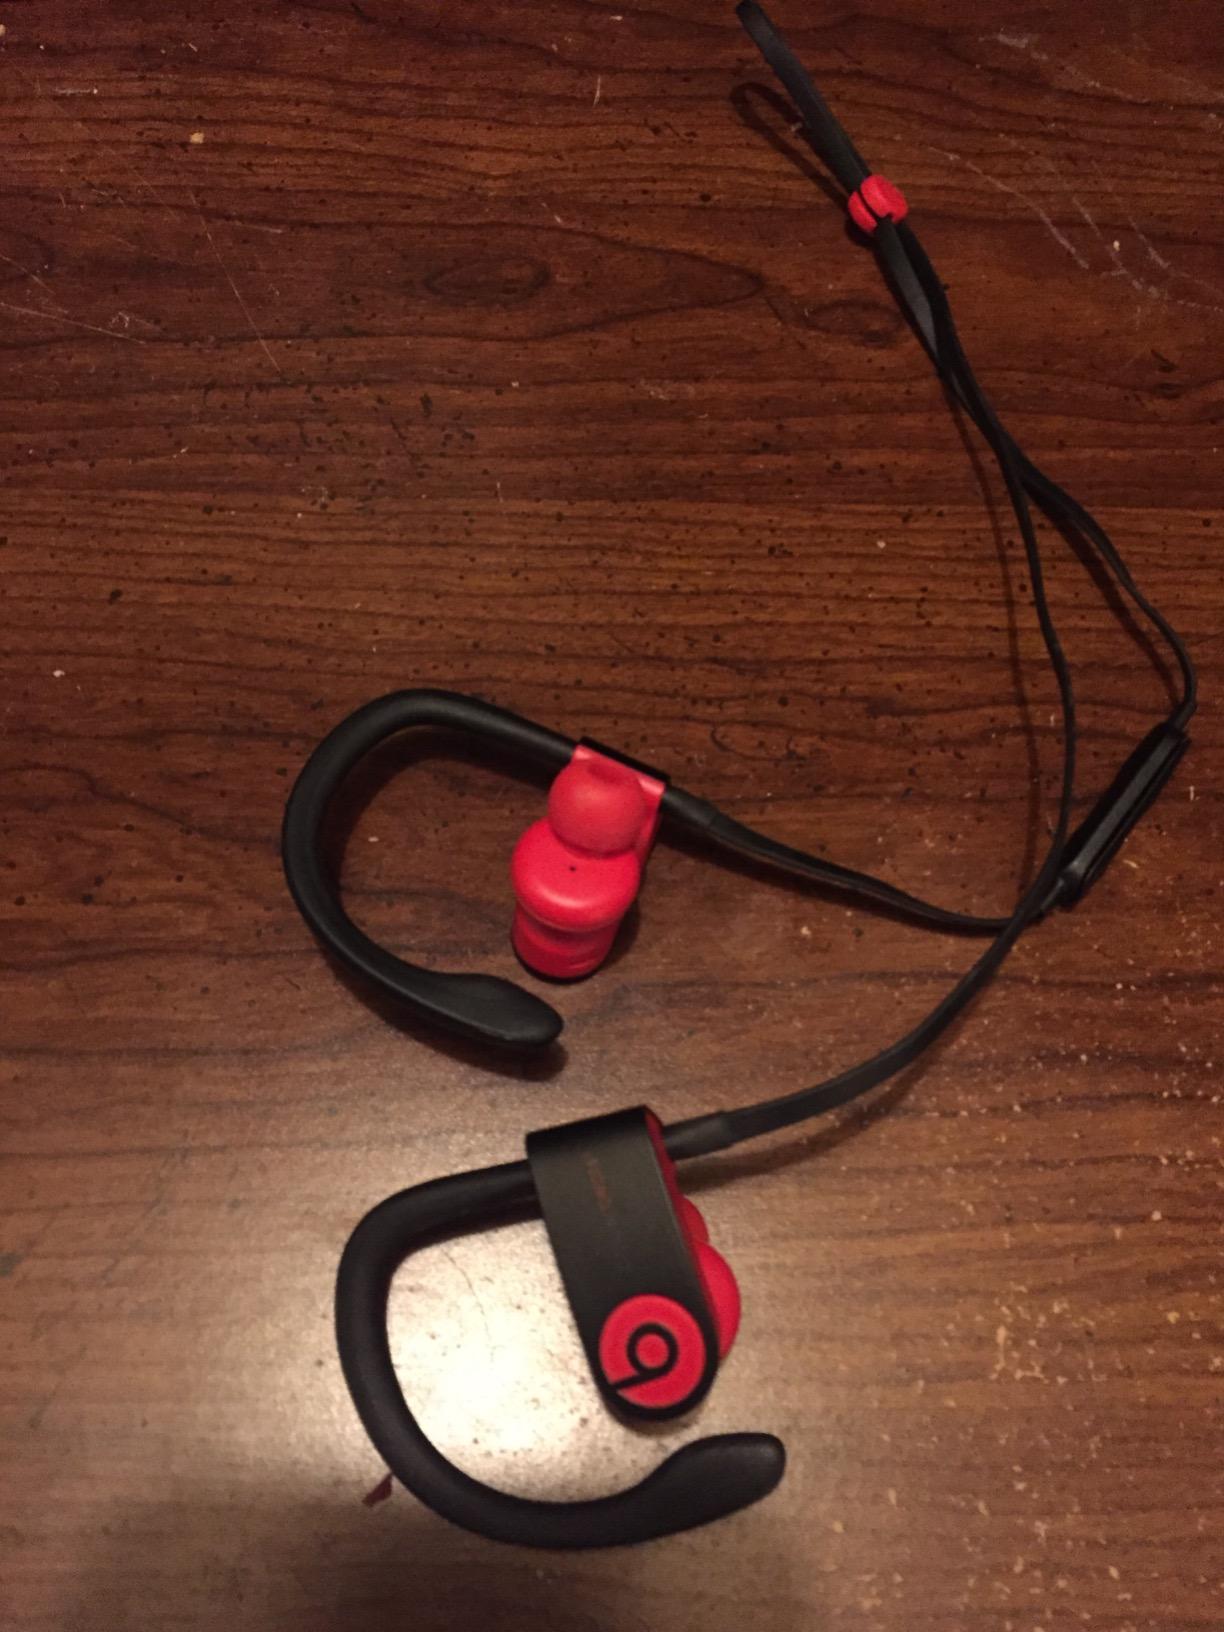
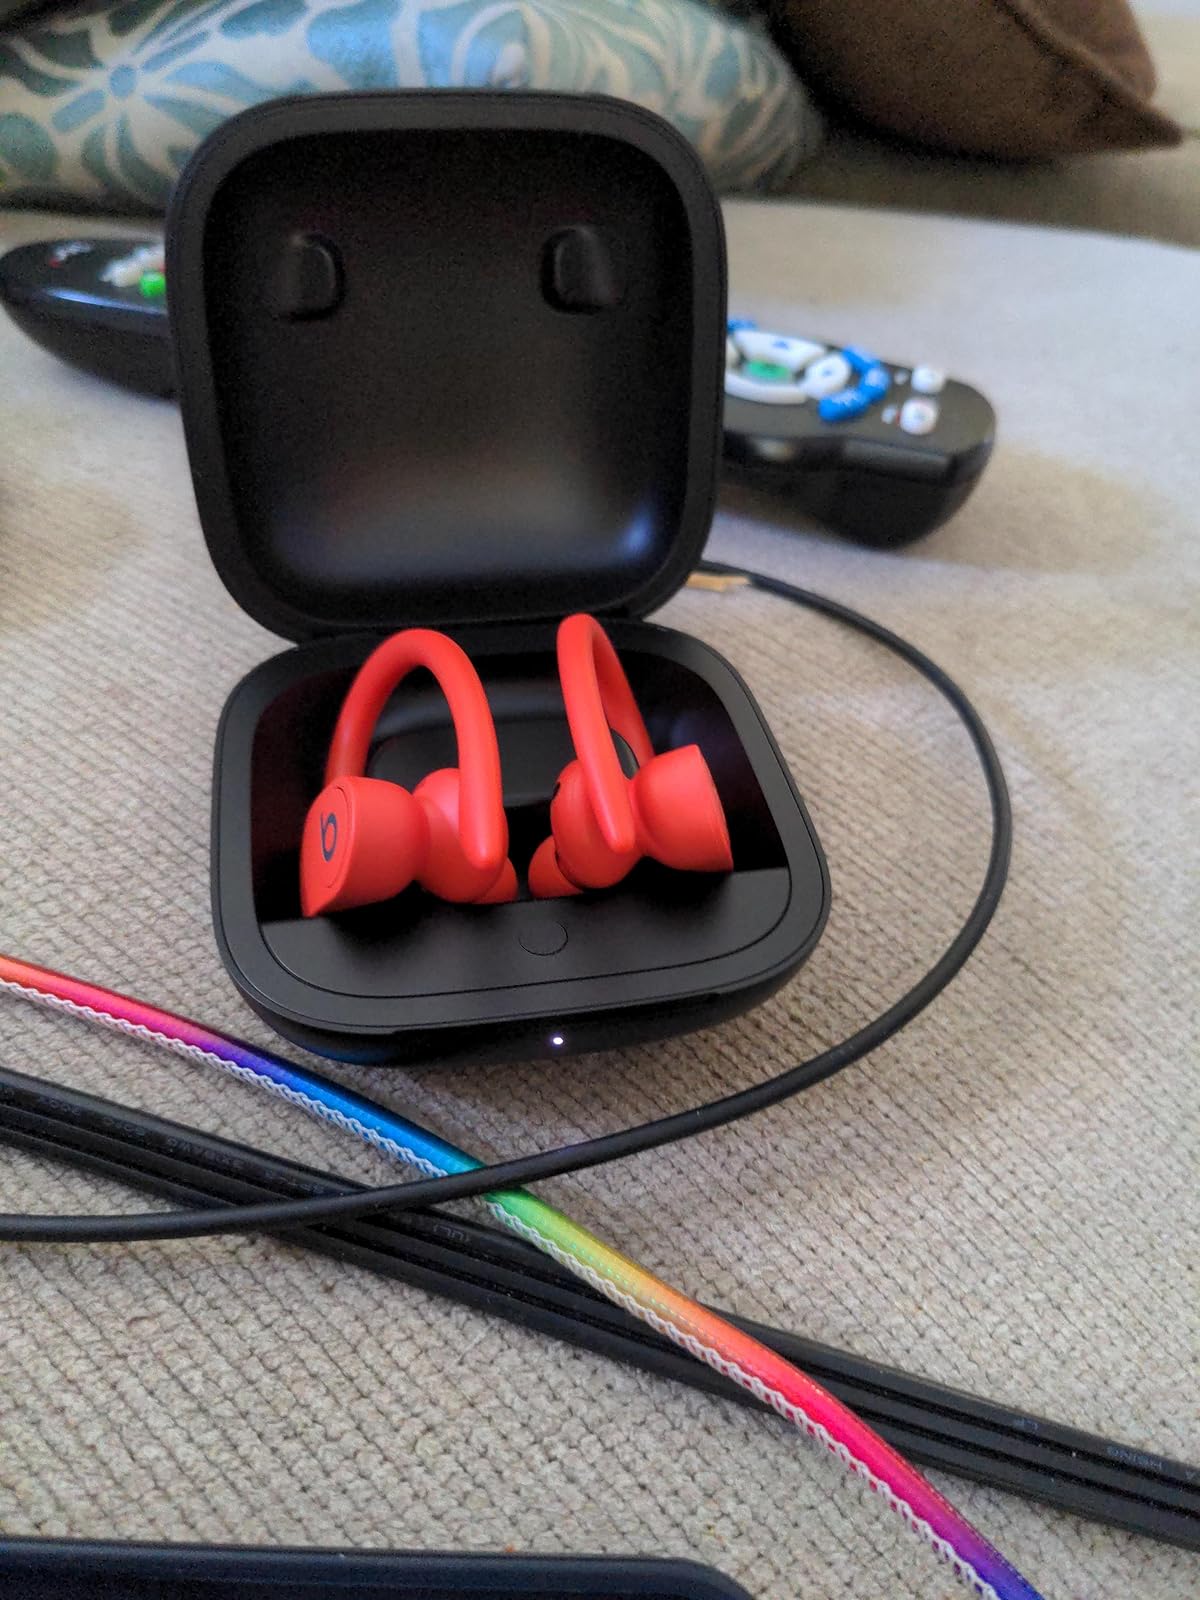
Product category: earbuds
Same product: no